Specula Melitensis Encyclica

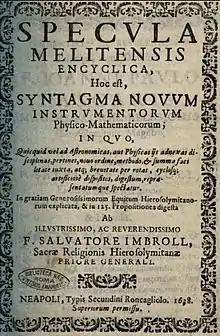
Title page of “Specula Melitensis Encyclica”

Specula Melitensis Encyclica (“The Maltese Watchtower”) is a 1638 book by Fra Salvatore Imbroll, describing a machine invented by a Jesuit scholar Athanasius Kircher. It was printed in Naples by Secundino Roncagliolo and dedicated to Giovanni Paolo Lascaris, Grand Master of the Knights of Malta.